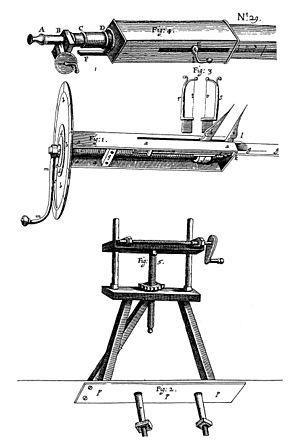
Micromètre de Gascoigne, dessin de Robert Hooke.
Robert Hooke est un scientifique pluridisciplinaire anglais né le 18 juillet 1635 à Freshwater et mort le 3 mars 1703 à Londres. Il est considéré comme l'un des plus grands scientifiques expérimentaux du XVIIᵉ siècle et l'une des figures clés de la Révolution scientifique de l'époque moderne.
William Gascoigne était un anglais, astronome, mathématicien et un constructeur d'instruments scientifiques. Il a inventé le micromètre. Il appartenait aux "Nos Keplari", un groupe d'astronomes du nord de l'Angleterre qui étaient partisans de l'astronomie de Johannes Kepler. Ce groupe comprenait aussi Jeremiah Horrocks et William Crabtree.
Le problème de Bâle est posé par Pietro Mengoli; il sera résolu en 1735 par le mathématicien suisse Leonhard Euler.